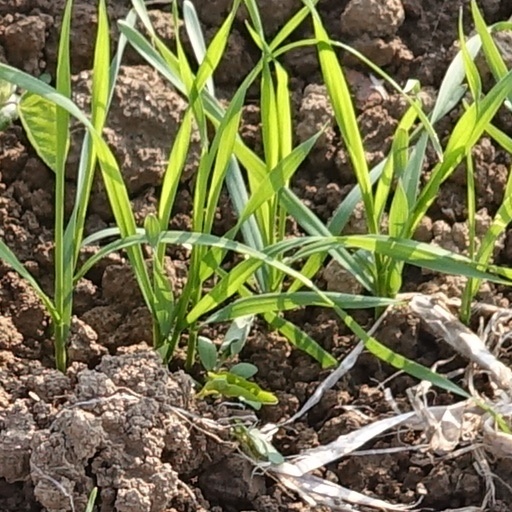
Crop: wheat